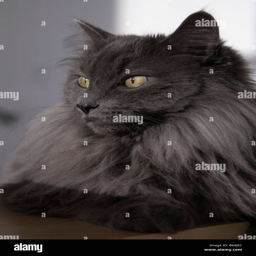
portrait of a long haired dark grey cat with yellow eyes